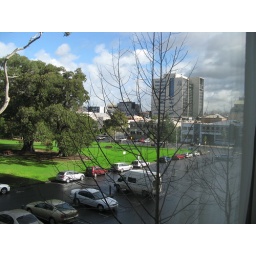
Melbourne uni law building from our hotel window in Carlton.